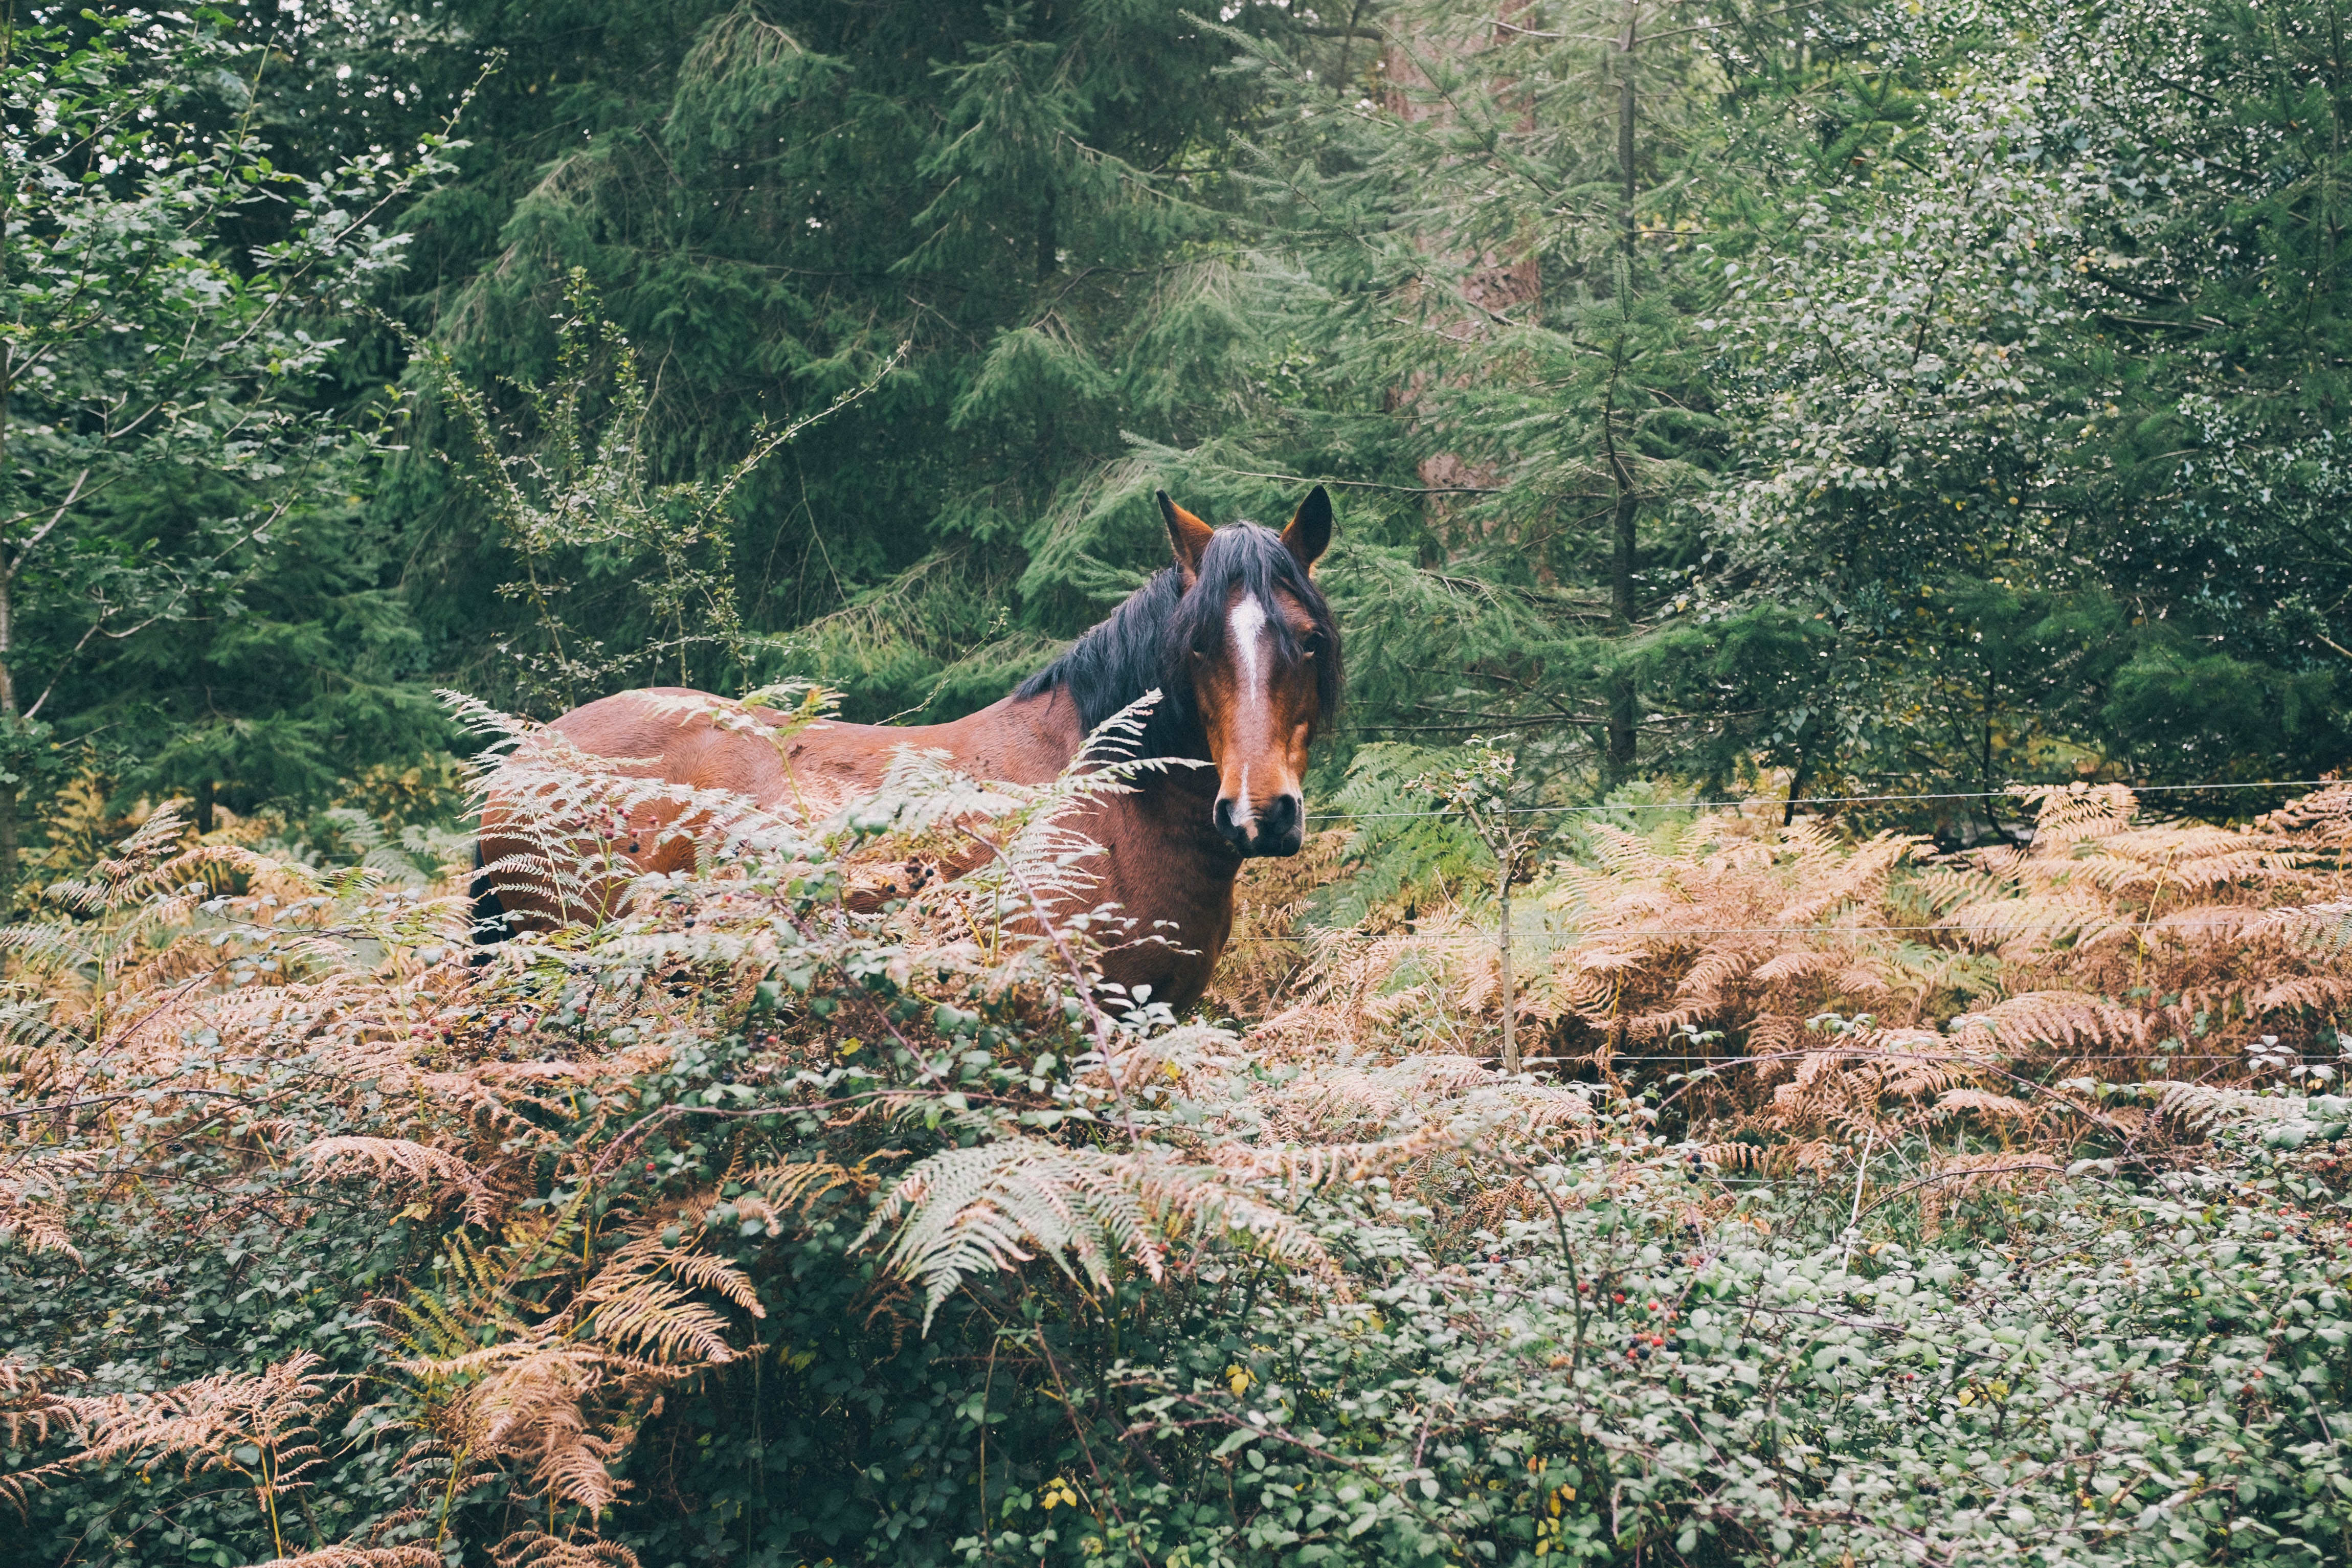
forest, wilderness, trail, wildlife, jungle, woodland, ecosystem, natural environment, horse like mammal